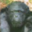
Label: chimpanzee